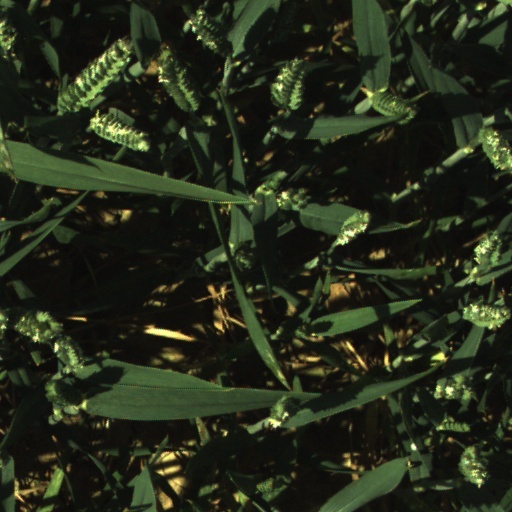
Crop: wheat